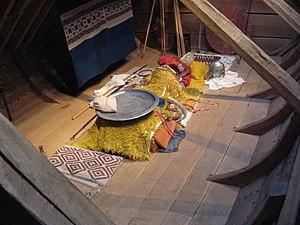
Le rite funéraire anglo-saxon correspond aux pratiques funéraires des peuples germaniques établis en Angleterre entre le Vᵉ et XIᵉ siècle.